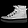
Label: Ankle boot